Andy Comerford

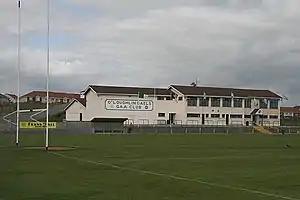
St. John's Park, the O'Loughlin Gaels grounds.

Comerford joined the O'Loughlin Gaels club at a young age and played in all grades at juvenile and underage levels. After returning from London, he joined the club's intermediate team at the start of the 1996 Kilkenny Championship. On 20 October 1996, Comerford lined out at midfield when O'Loughlin Gaels faced Graignamanagh in the championship final. He ended the game with a winners' medal following the 2–13 to 2–08 victory.